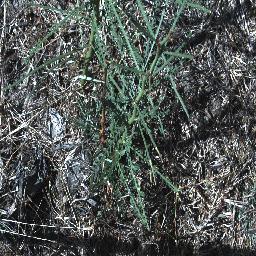
Label: parkinsonia